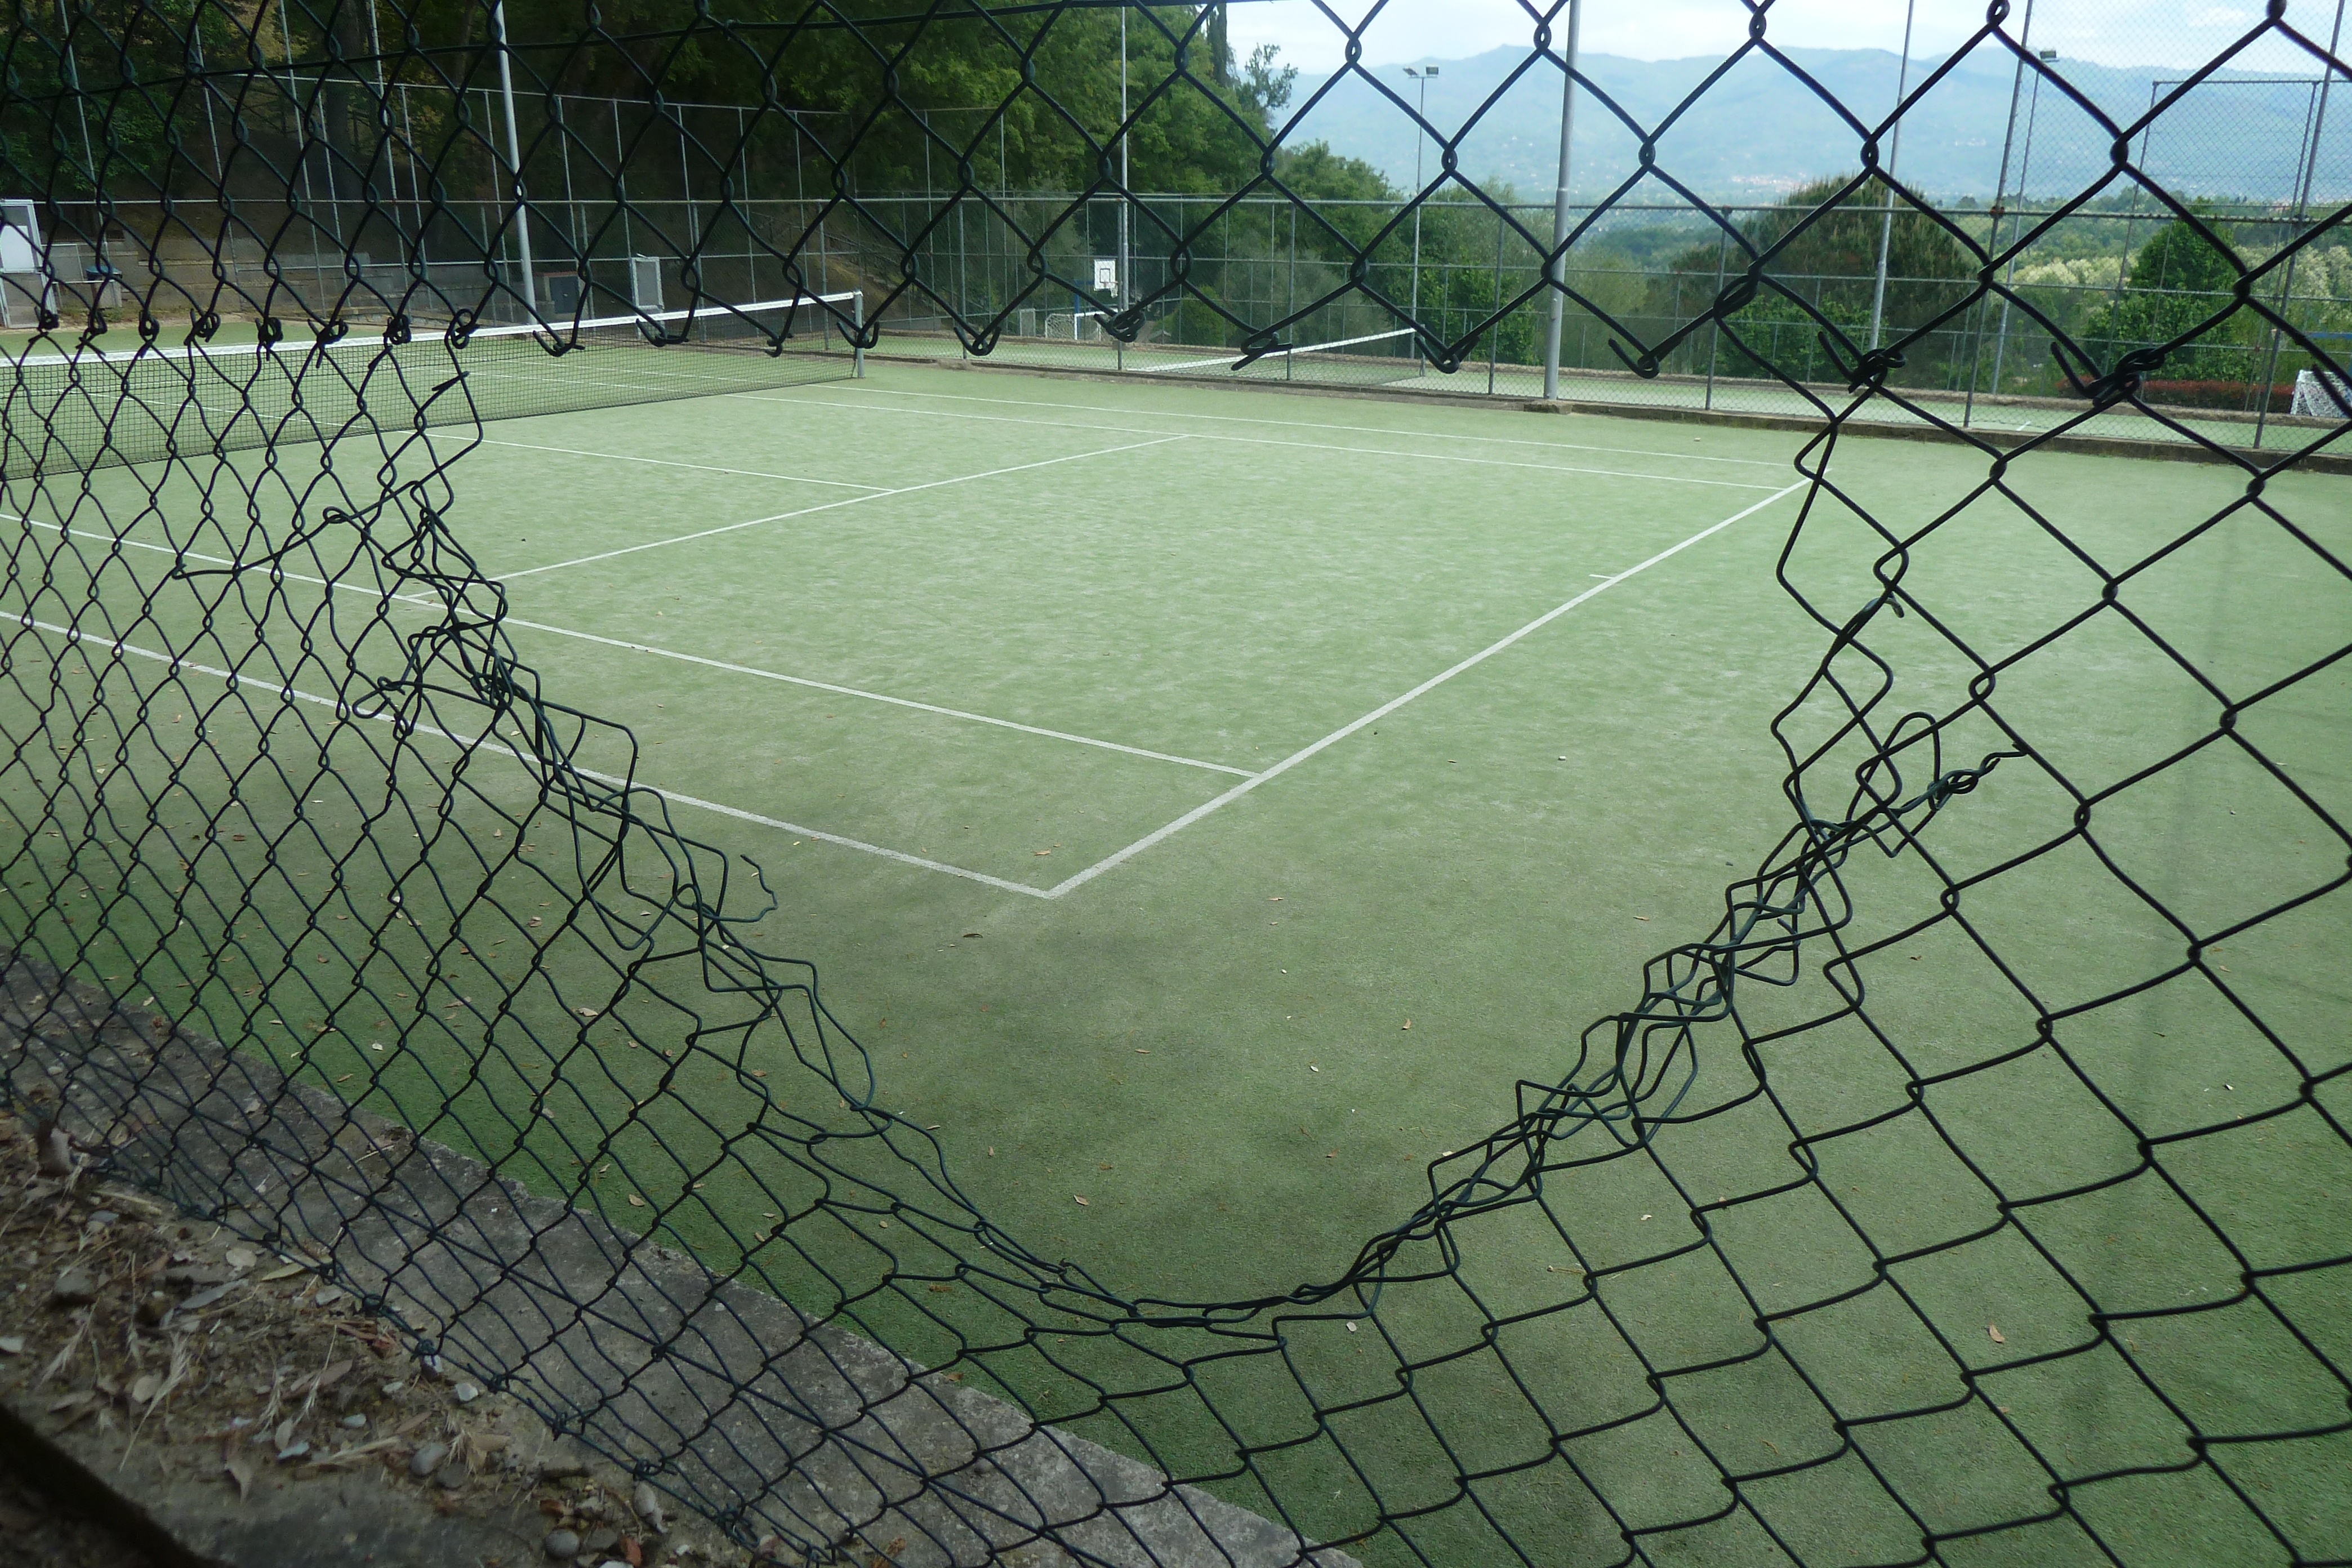
grass, structure, hole, green, broken, stadium, baseball field, tennis court, tennis, sports, net, sport venue, chain link fencing, soccer specific stadium